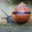
Label: snail